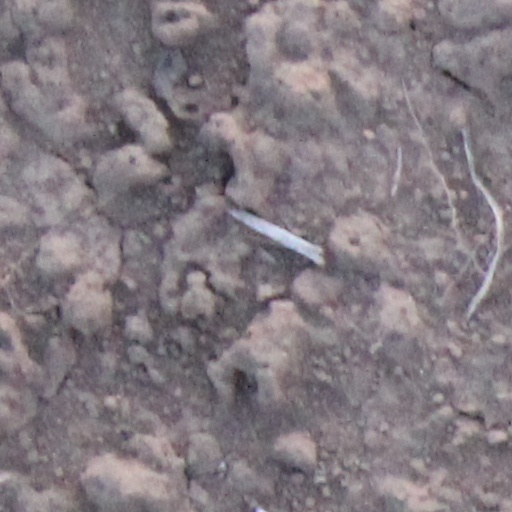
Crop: wheat